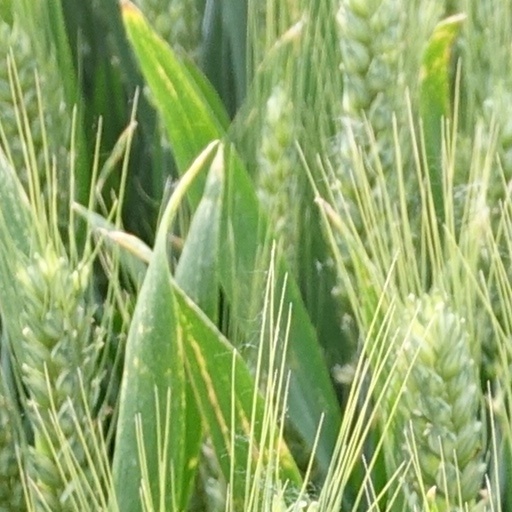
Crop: wheat